Answer in natural language. Consider the 3D positions of the objects in the scene and not just the 2D positions in the image. Is the centerpoint of  white color dining table at a higher height than brown top white leg dining table? Choose between the following options: no or yes
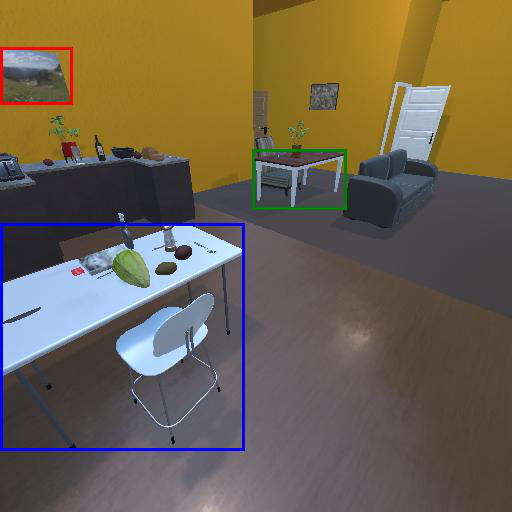
<answer>no</answer>